The Plague of the Zombies

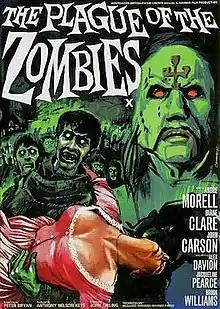
1966 theatrical release poster

The Plague of the Zombies is a 1966 British horror film directed by John Gilling and starring André Morell, John Carson, Jacqueline Pearce, Brook Williams, and Michael Ripper.